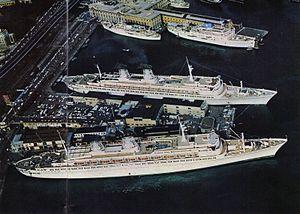
Le TN Michelangelo et le TN Raffaello amarré dans le port de Gênes Italiano: Il TN Michelangelo e il TN Raffaello ormegiatto nel porto di Genova
Le Michelangelo est un paquebot italien construit à Gênes pour l'Italian Line. Il a pour navire-jumeau le Raffaello. Mis en service en 1965 sur la route de l'Atlantique Nord, il devient un navire de croisière en 1975. Vendu en 1976, il servira de caserne flottante avec son sister-ship pendant 15 ans à Bandar Abbas. Il finit par être démoli en 1991 au Pakistan.